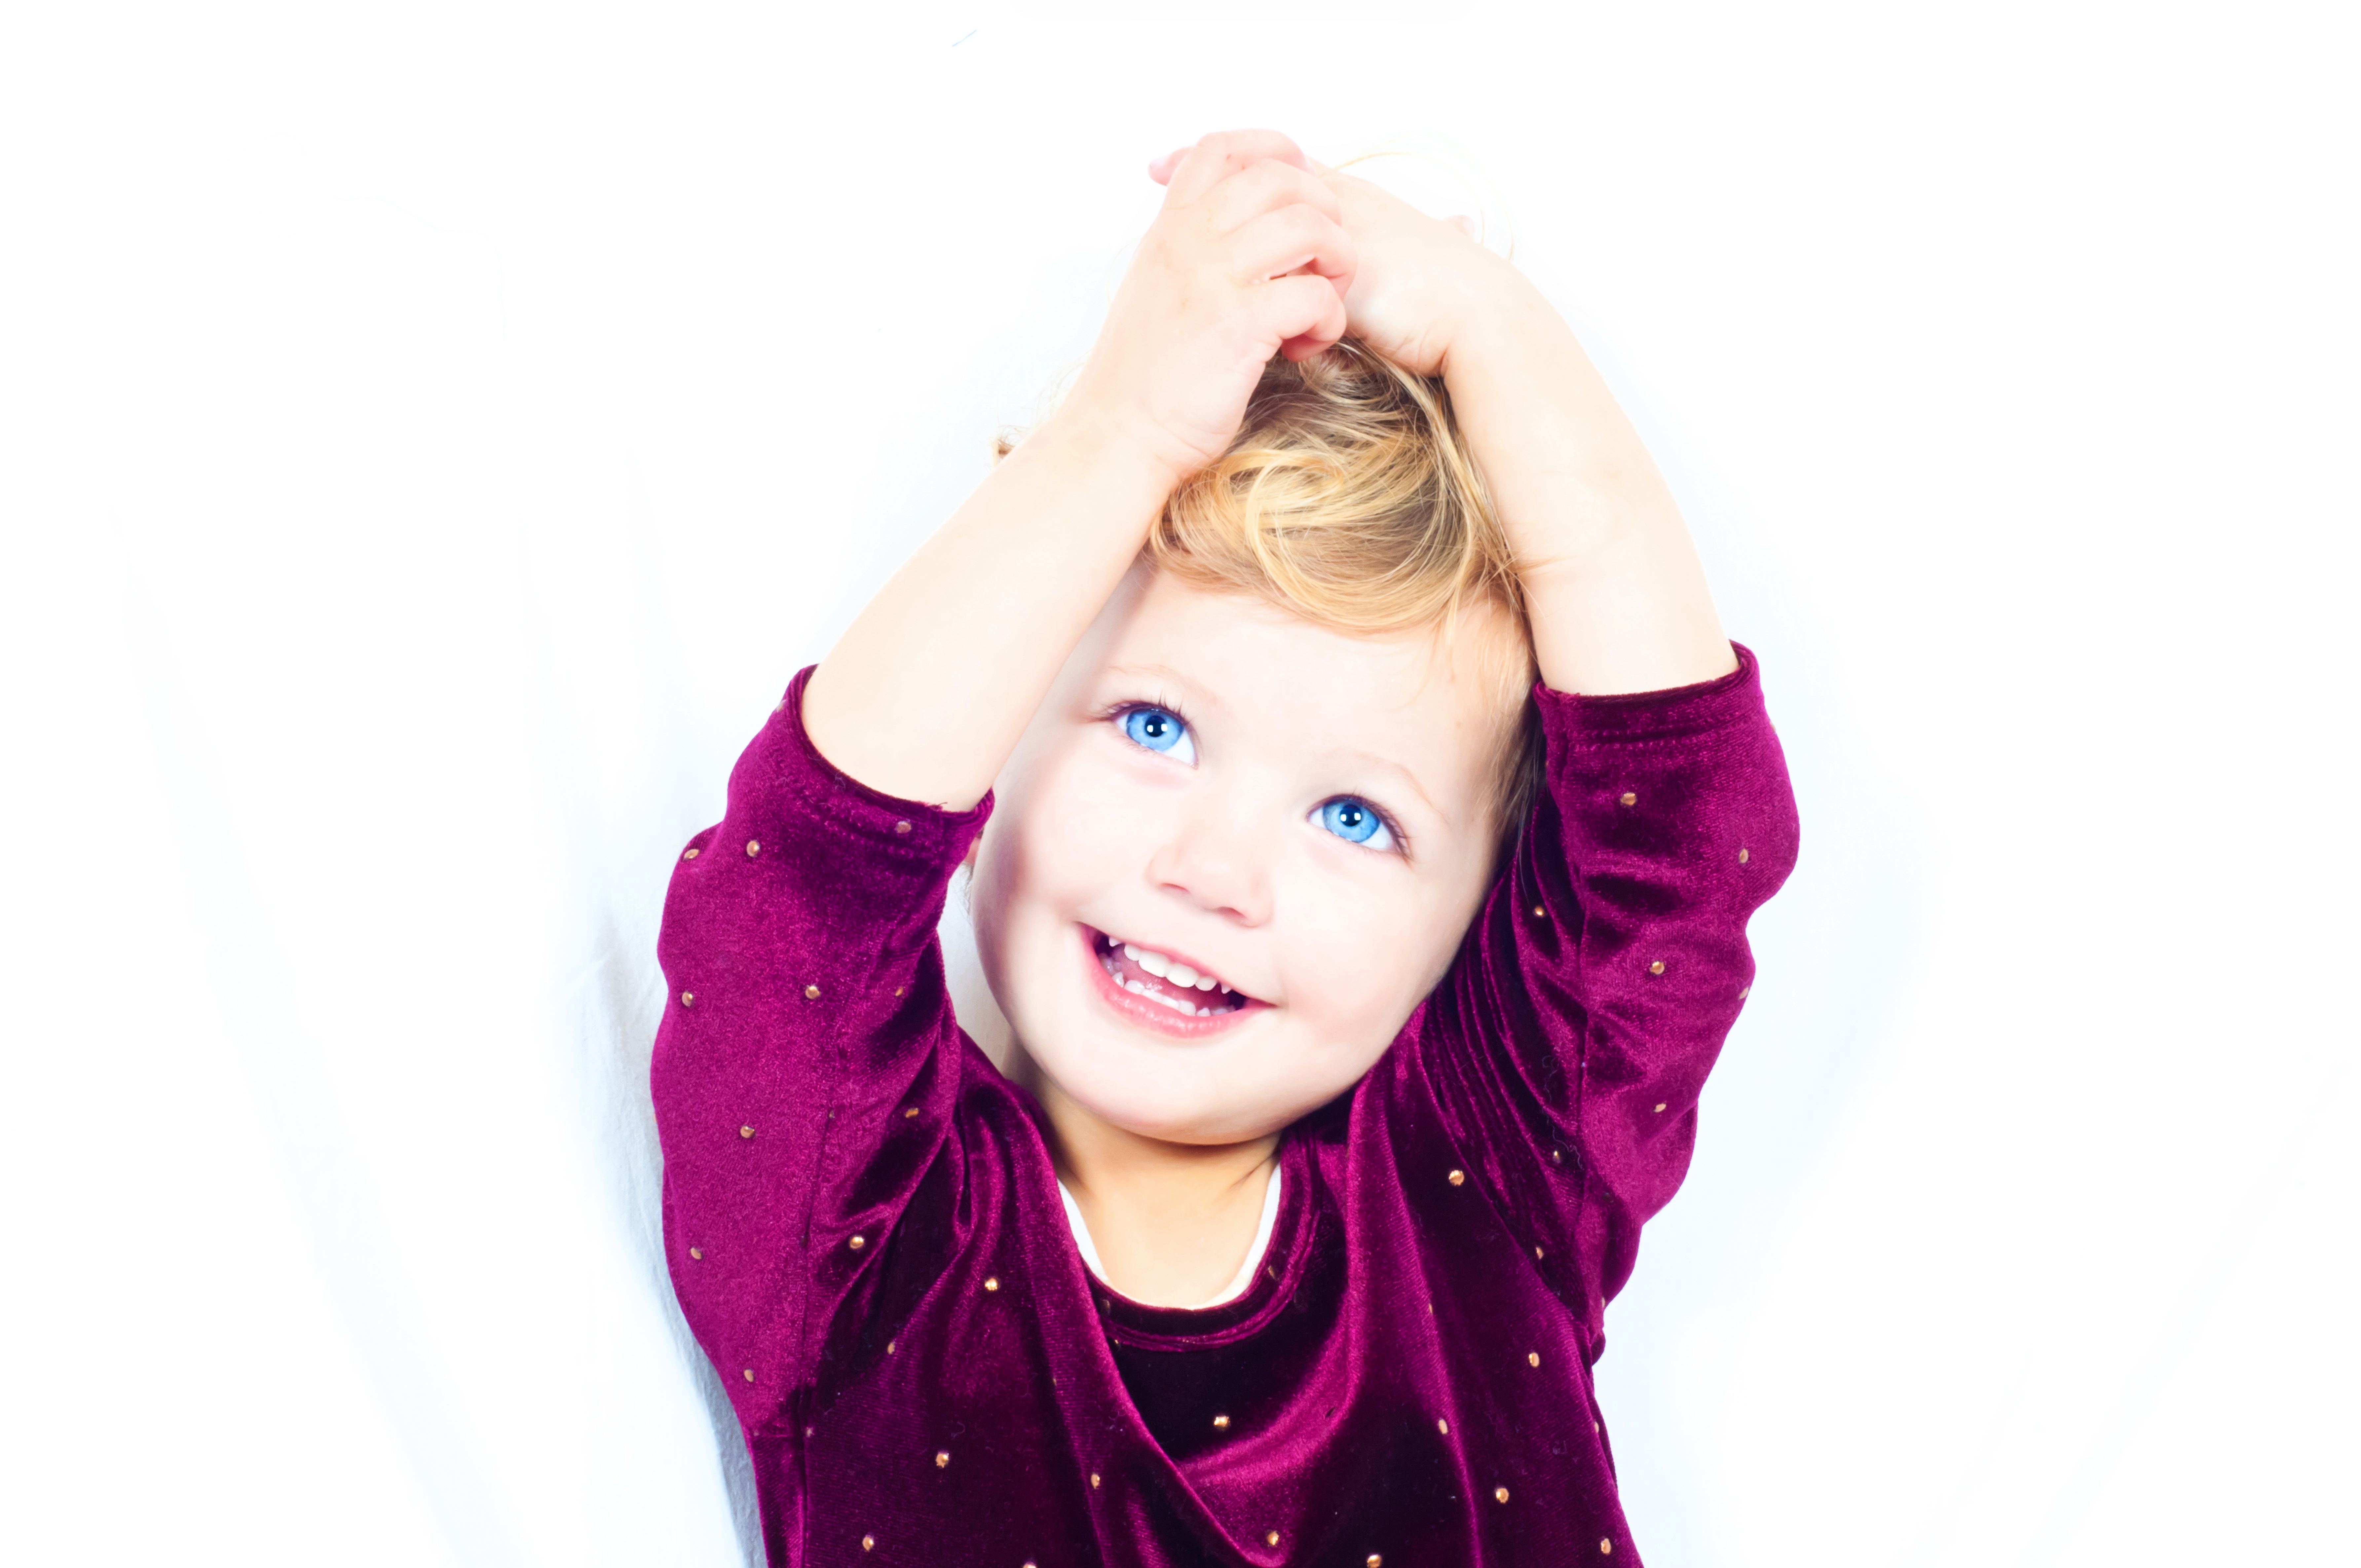
person, girl, photography, cute, female, portrait, model, young, child, blue, pink, childhood, hairstyle, smile, face, eyes, happy, toddler, beauty, attractive, beautiful girl, photo shoot, portrait photography